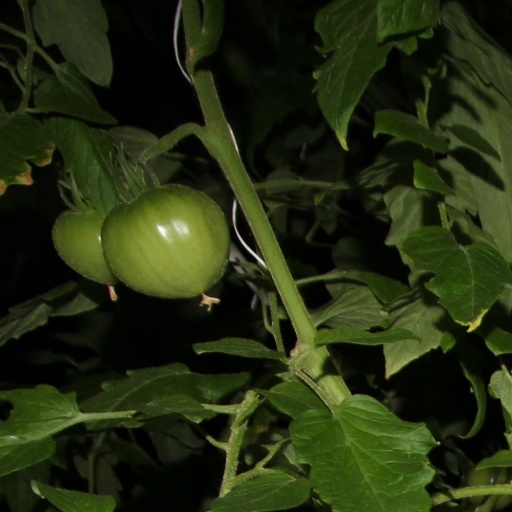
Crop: tomato